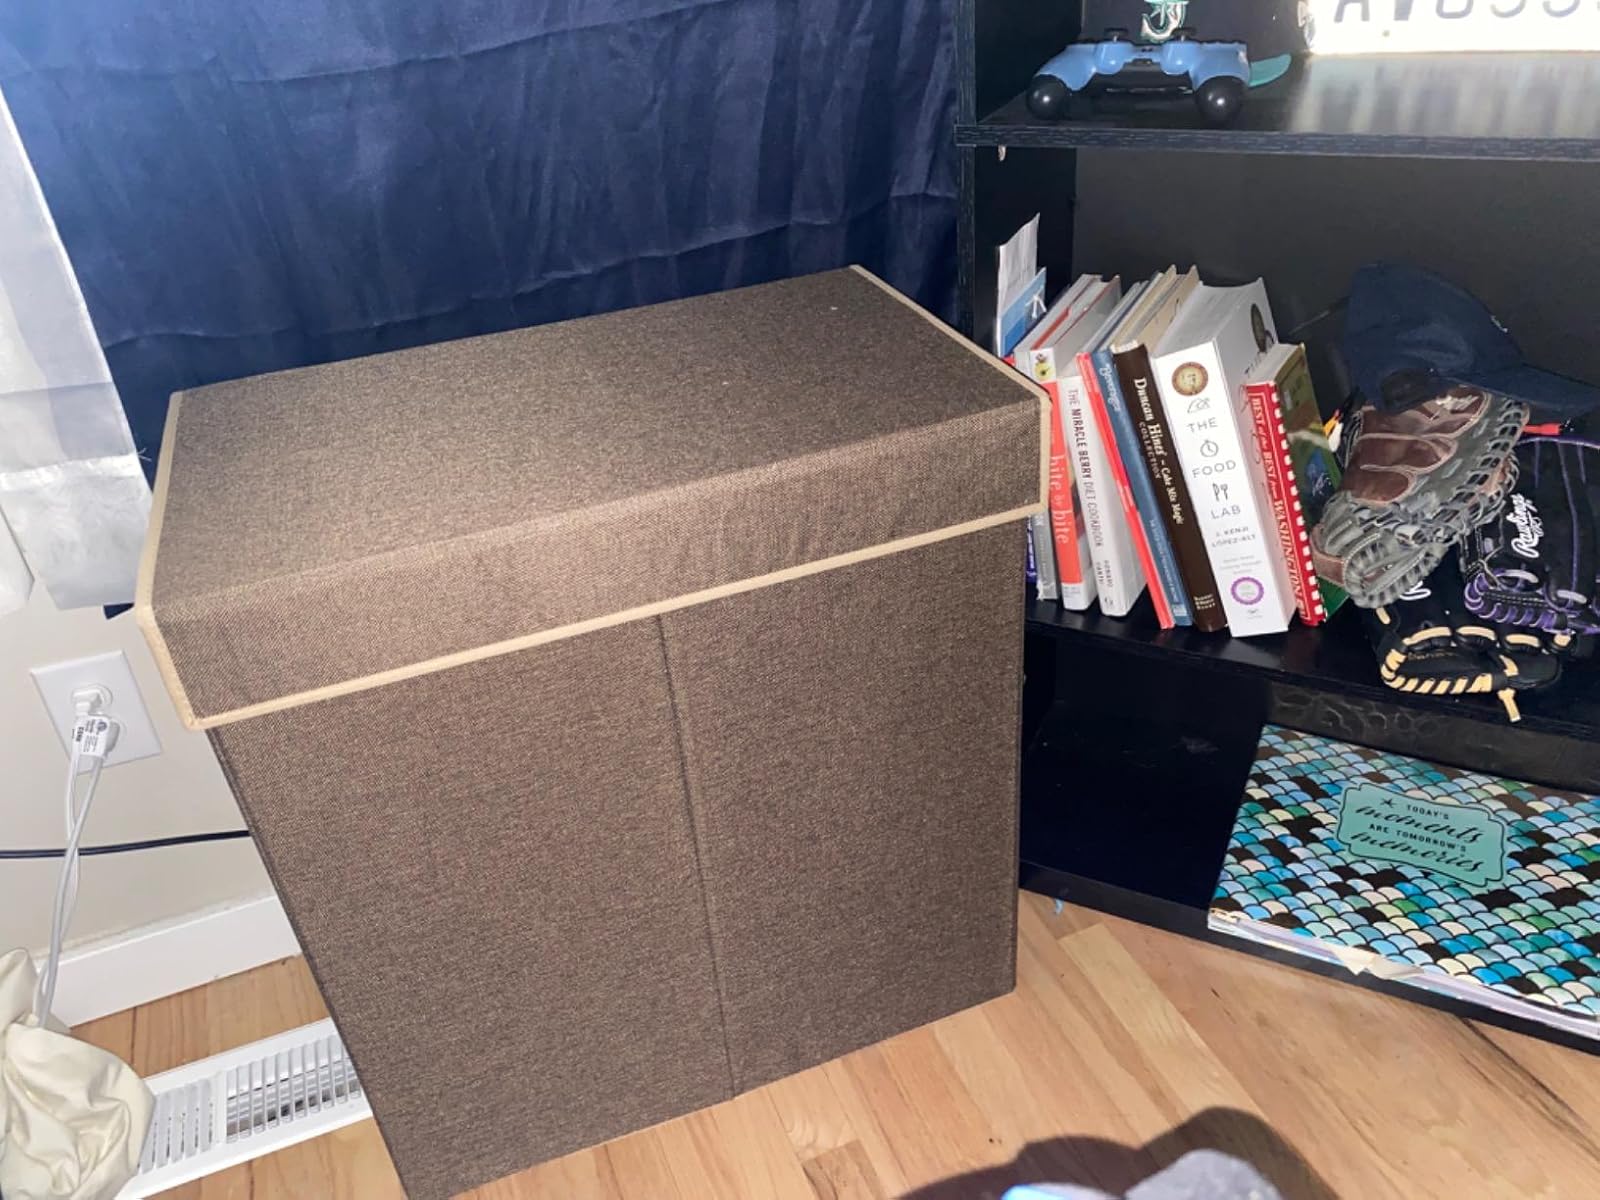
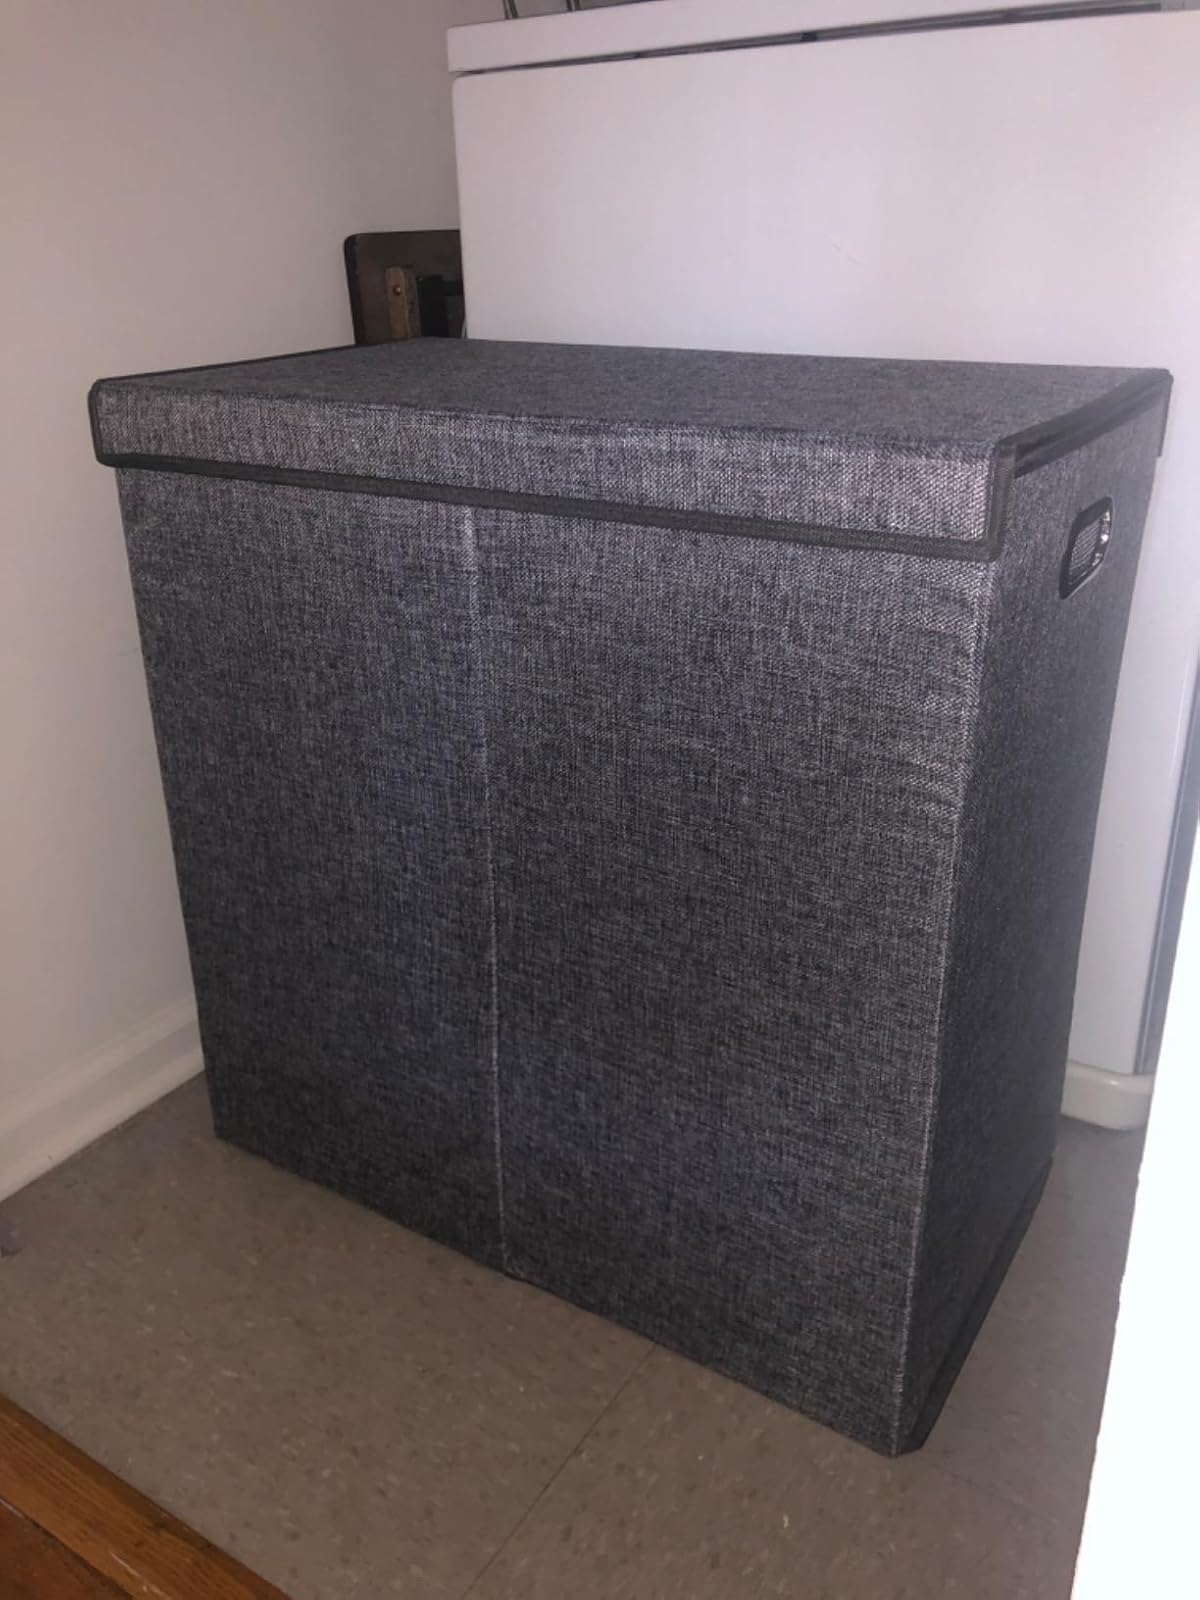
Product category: items_hamper
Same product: no